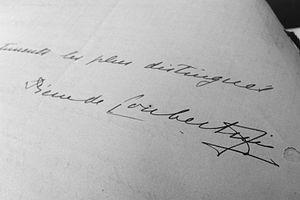
Pierre de Coubertin, baron de Coubertin, né le 1ᵉʳ janvier 1863 à Paris et mort le 2 septembre 1937 à Genève en Suisse, est un historien et pédagogue français fortement influencé par la culture anglo-saxonne qui a particulièrement milité pour l'introduction du sport dans les établissements scolaires français.